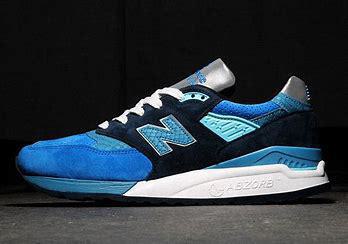
Brand: New
Model: Balance 998